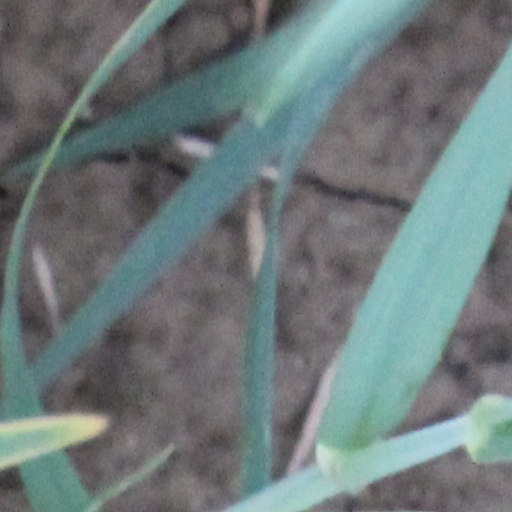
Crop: wheat